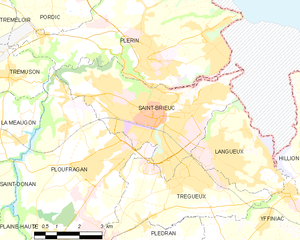
Saint-Brieuc est une commune française située en Bretagne, dans l'Ouest de la France. Préfecture des Côtes-d'Armor, elle en est également la ville la plus peuplée avec une population de presque 45 000 habitants appelés les Briochins et Briochines. Avec 171 721 habitants, l'aire urbaine briochine est la plus peuplée du département. La ville donne son nom à la baie de Saint-Brieuc.